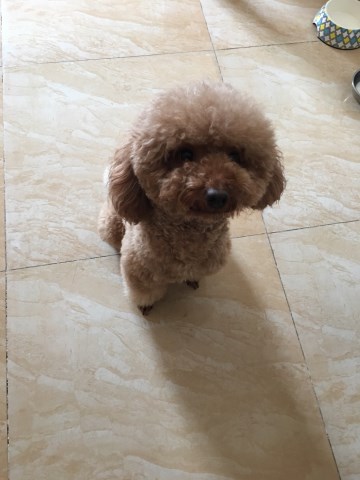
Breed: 7449-n000128-teddy